Roscoe P. Conkling

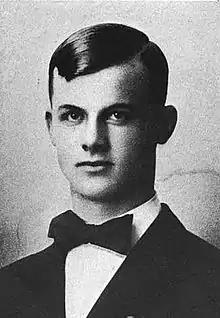
Conkling in 1913 at age 24

Roscoe Powers Conkling (May 3, 1889 – October 28, 1954) was a justice of the Missouri Supreme Court from 1947 to 1954, including a period as chief justice.